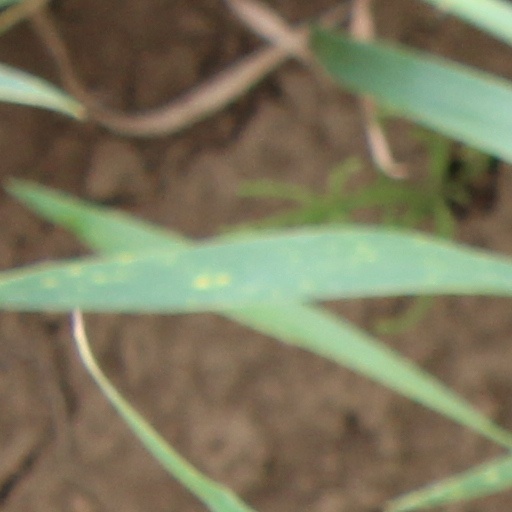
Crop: wheat